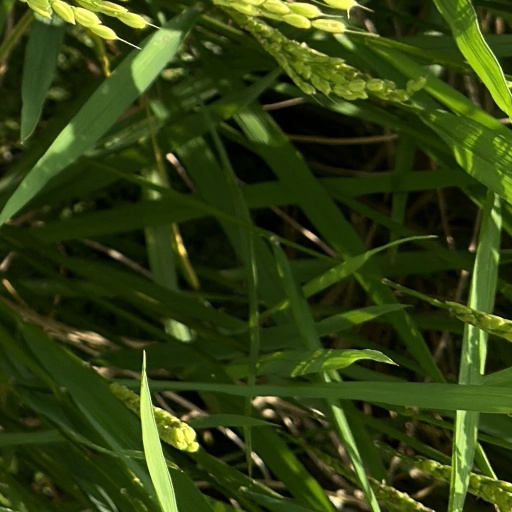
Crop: rice